WrestleMania XI

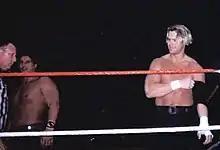
The Smoking Gunns were unable to retain the World Tag Team Championship against Owen Hart and Yokozuna.

Bam Bam Bigelow was embarrassed after losing to Lawrence Taylor. To redeem himself, he challenged Diesel to a match for the WWF Championship. During the match, Tatanka turned on Bigelow and caused him to get pinned. Bigelow was kicked out of the Million Dollar Corporation and attacked by DiBiase's wrestlers. Diesel saved Bigelow from the attack, which led to a friendship being formed between the two. Bigelow defeated Tatanka in a dark match at In Your House 2. At King of the Ring 1995, Sid, DiBiase's latest addition to the Corporation, teamed with Tatanka in a loss to the team of Diesel and Bigelow.